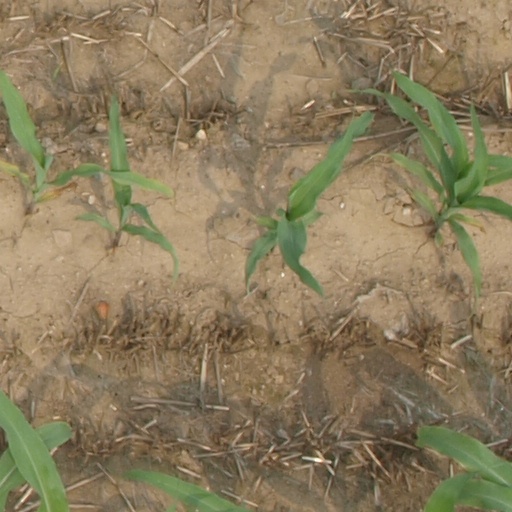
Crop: maize; corn